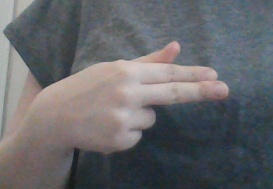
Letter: ghain